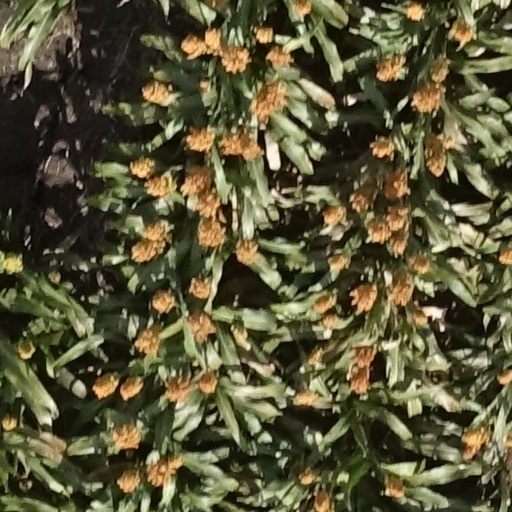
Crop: sorghum